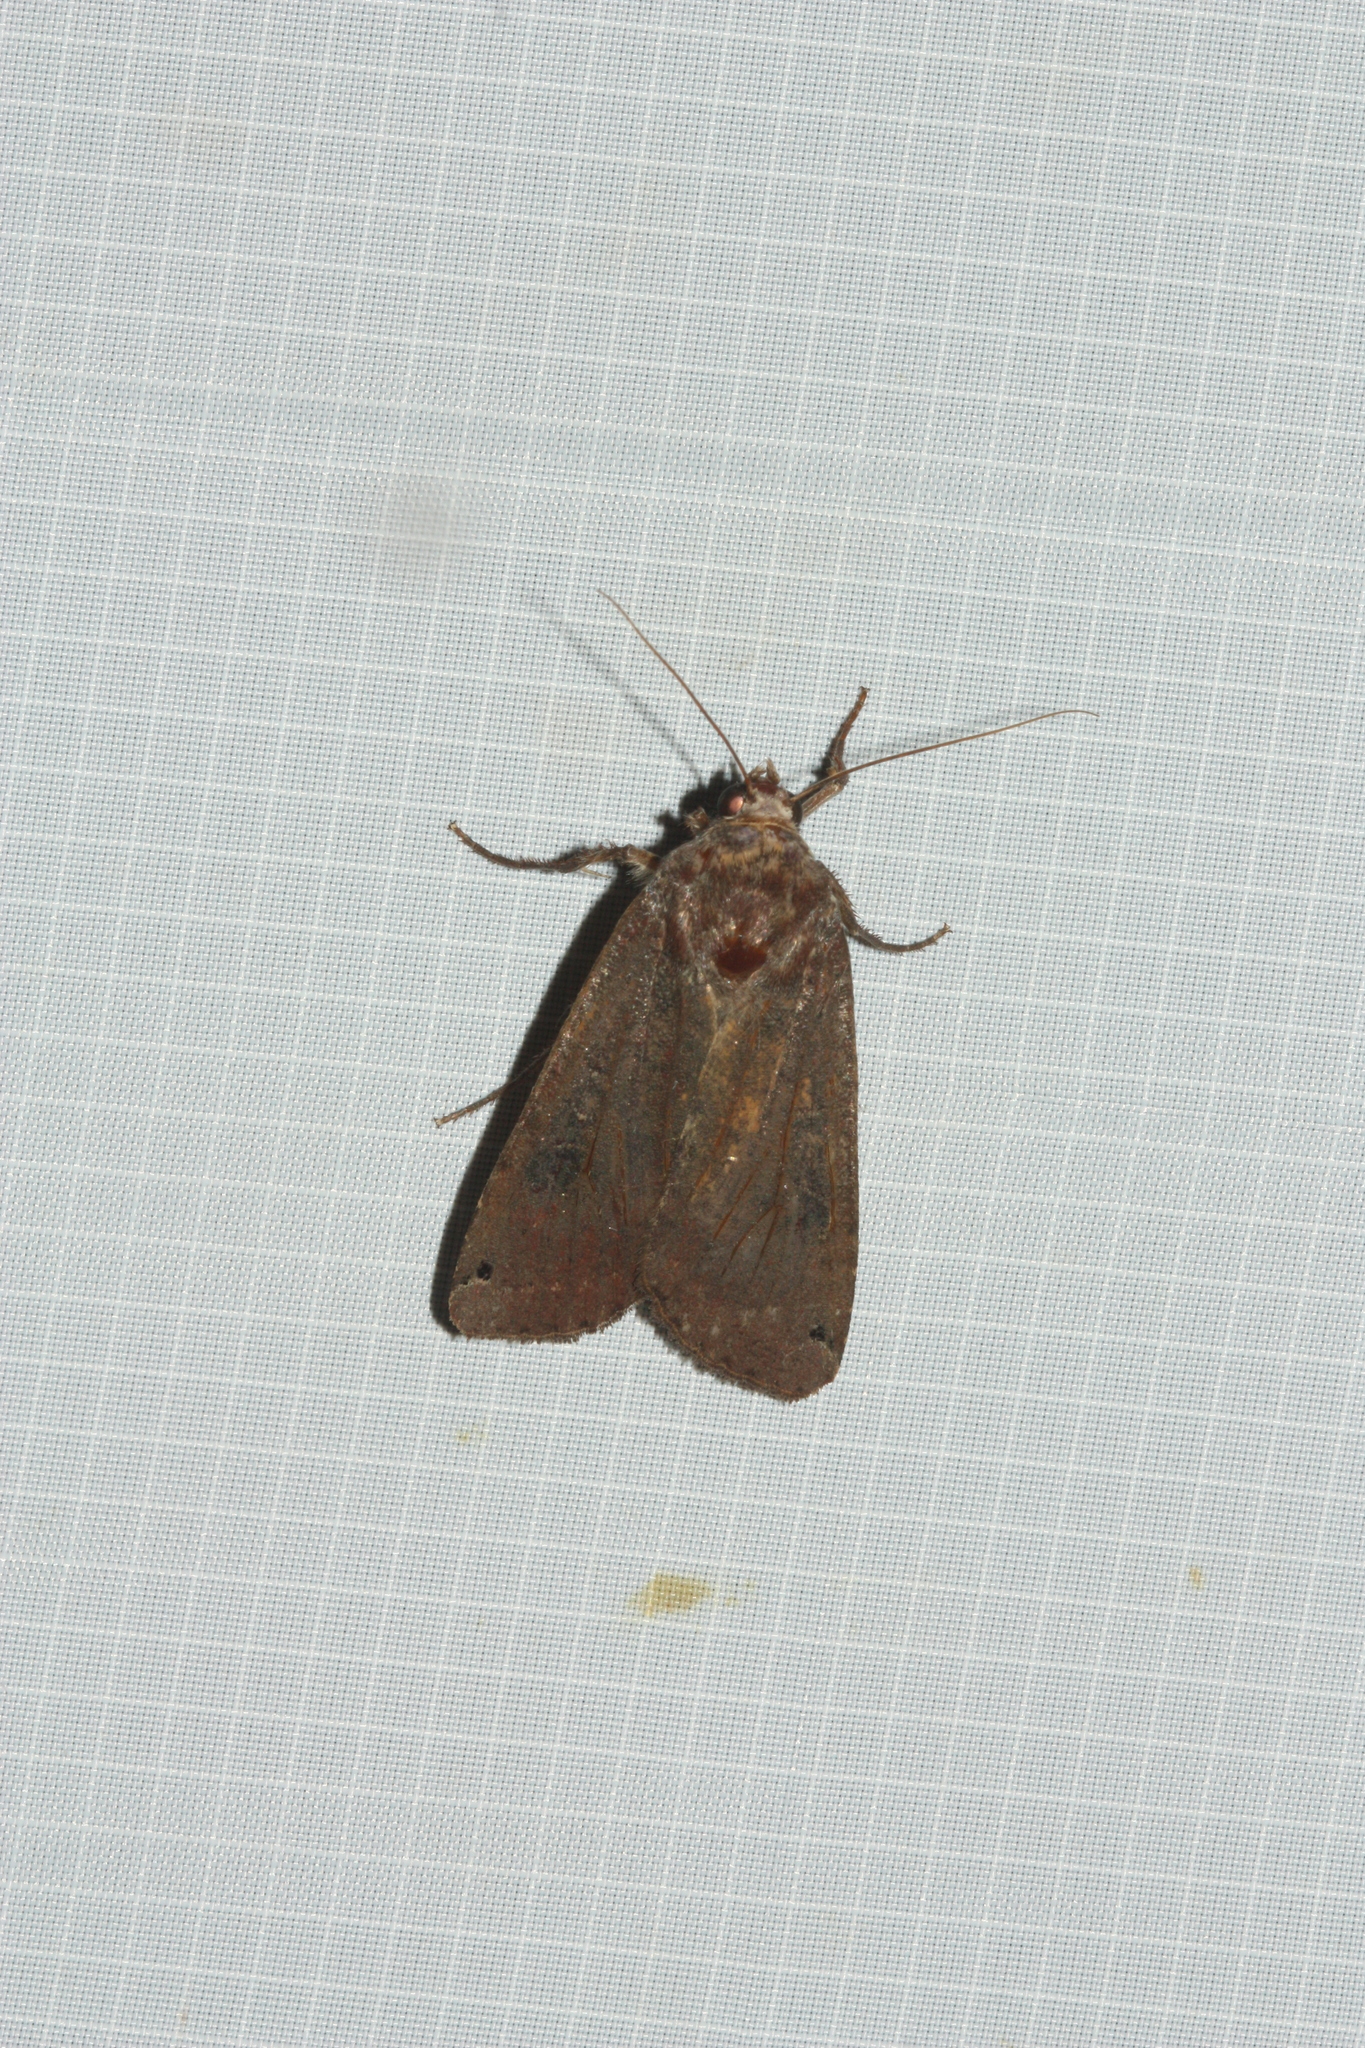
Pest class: cutworms